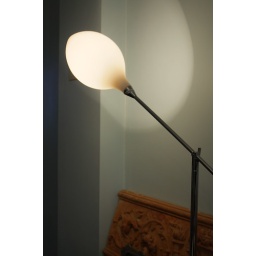
HDR photo of the lamp in the TV room on the second floor